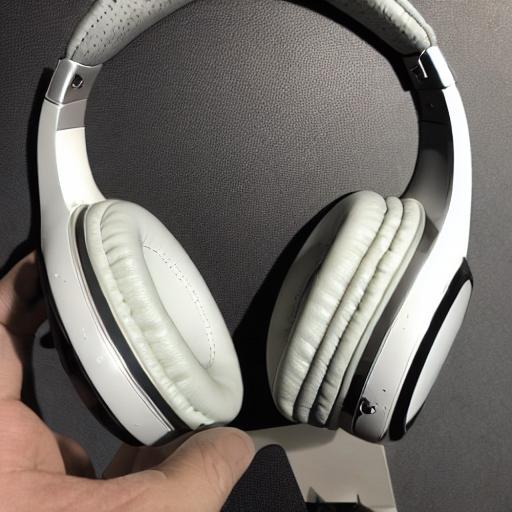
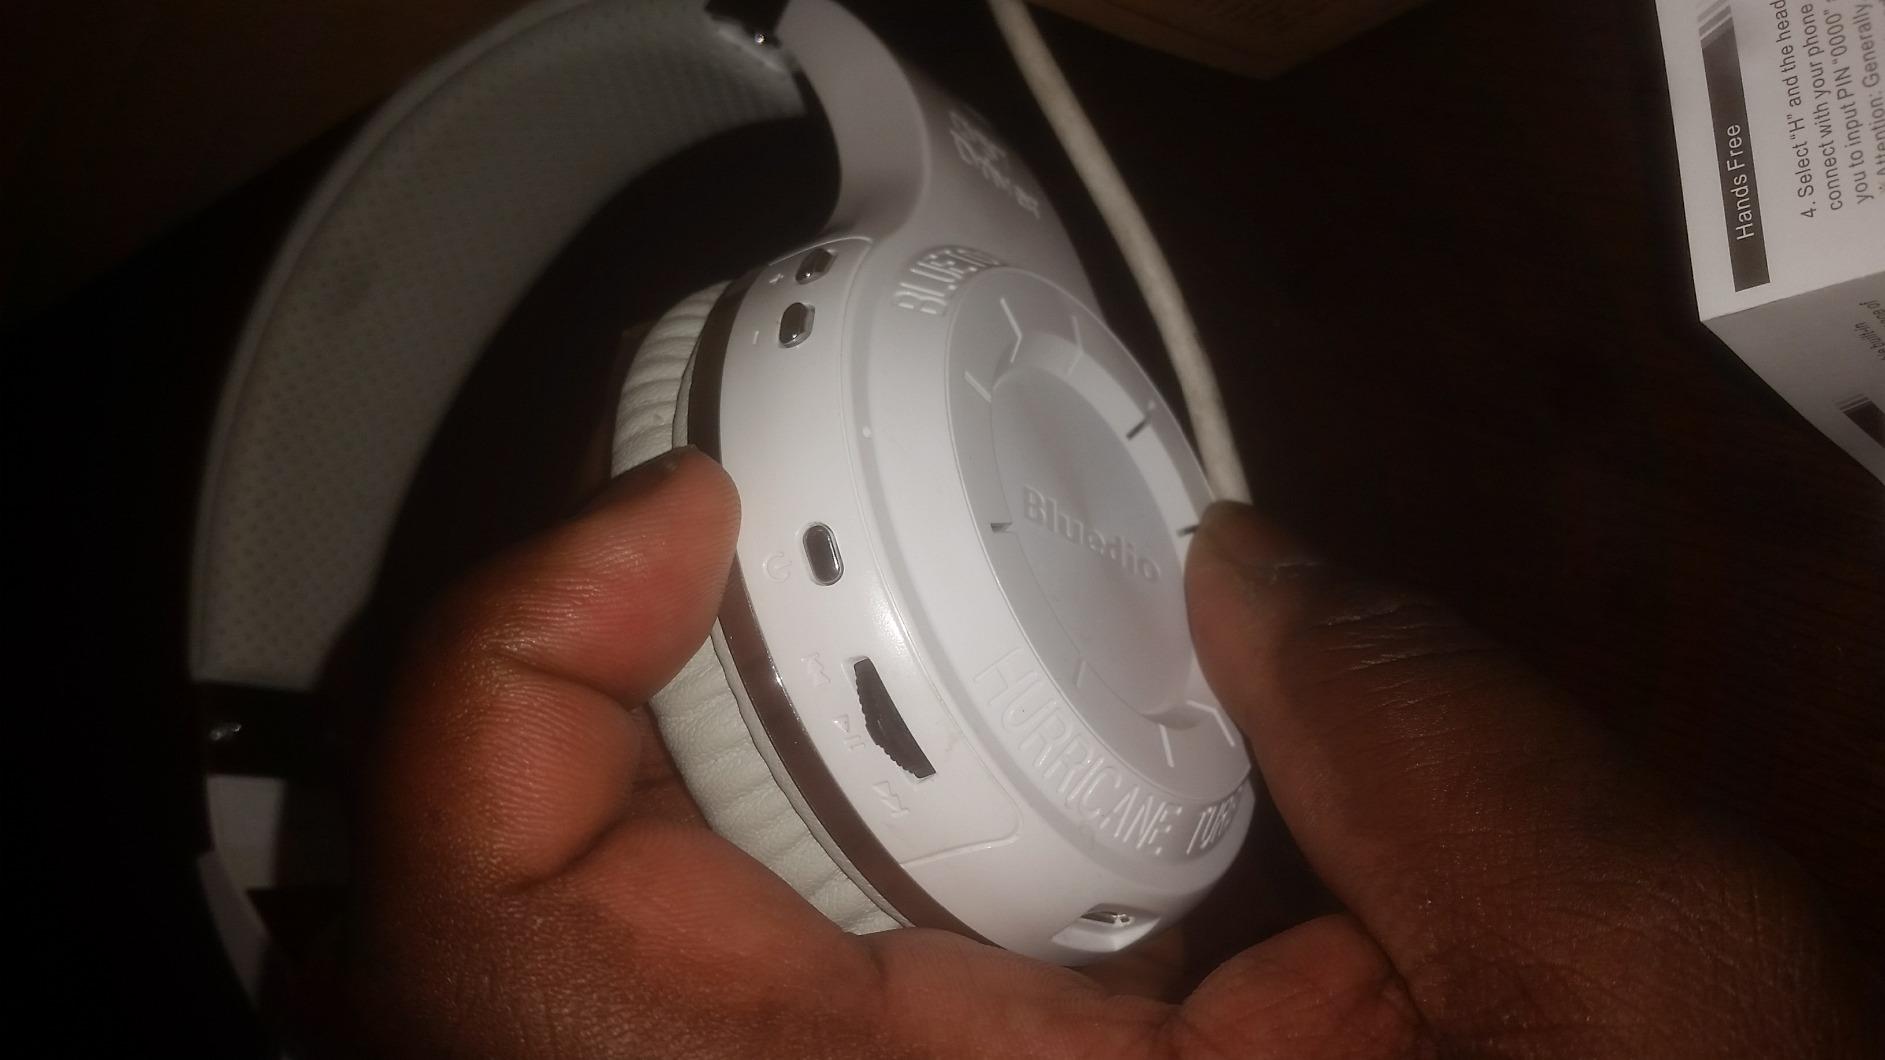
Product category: headphones
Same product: no